Oral and maxillofacial pathology

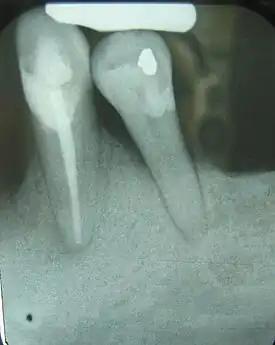
X-ray of advanced bone loss due to periodontitis

Sjögren syndrome is an autoimmune chronic inflammatory disorder characterised by some of the body's own immune cells infiltrating and destroying lacrimal and salivary glands (and other exocrine glands). There are two types of Sjögren syndrome: primary and secondary. In primary Sjögren syndrome (pSS) individuals have dry eyes (keratoconjunctivitis sicca) and a dry mouth (xerostomia). Based on a meta-analysis, the prevalence of pSS worldwide is estimated to 0.06%, with 90% of the patients being female. In secondary Sjögren syndrome (sSS), individuals have a dry mouth, dry eyes and a connective tissue disorder such as rheumatoid arthritis (prevalence 7% in the UK), systemic lupus erythematosus (prevalence 6.5%–19%) and systemic sclerosis (prevalence 14%–20.5%). Additional features and symptoms include: